Campanology

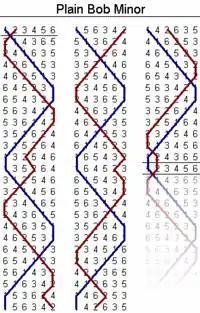
This is a diagram of one type of method ringing. Each bell strikes once in every sequence, or change, and repetition is avoided. Here 1 is the highest-pitched, and 6 is the lowest

Instead, a system of "change ringing" evolved, particularly in the early seventeenth century, which centres on mathematical permutations. The ringers begin with "rounds", which is simply ringing down the scale in numerical order. (On six bells this would be "123456".) The ringing then proceeds in a series of "rows" or "changes", each of which is some permutation of rounds (for example "214365") where no bell changes by more than one position from the preceding row (this is also known as the Steinhaus–Johnson–Trotter algorithm).